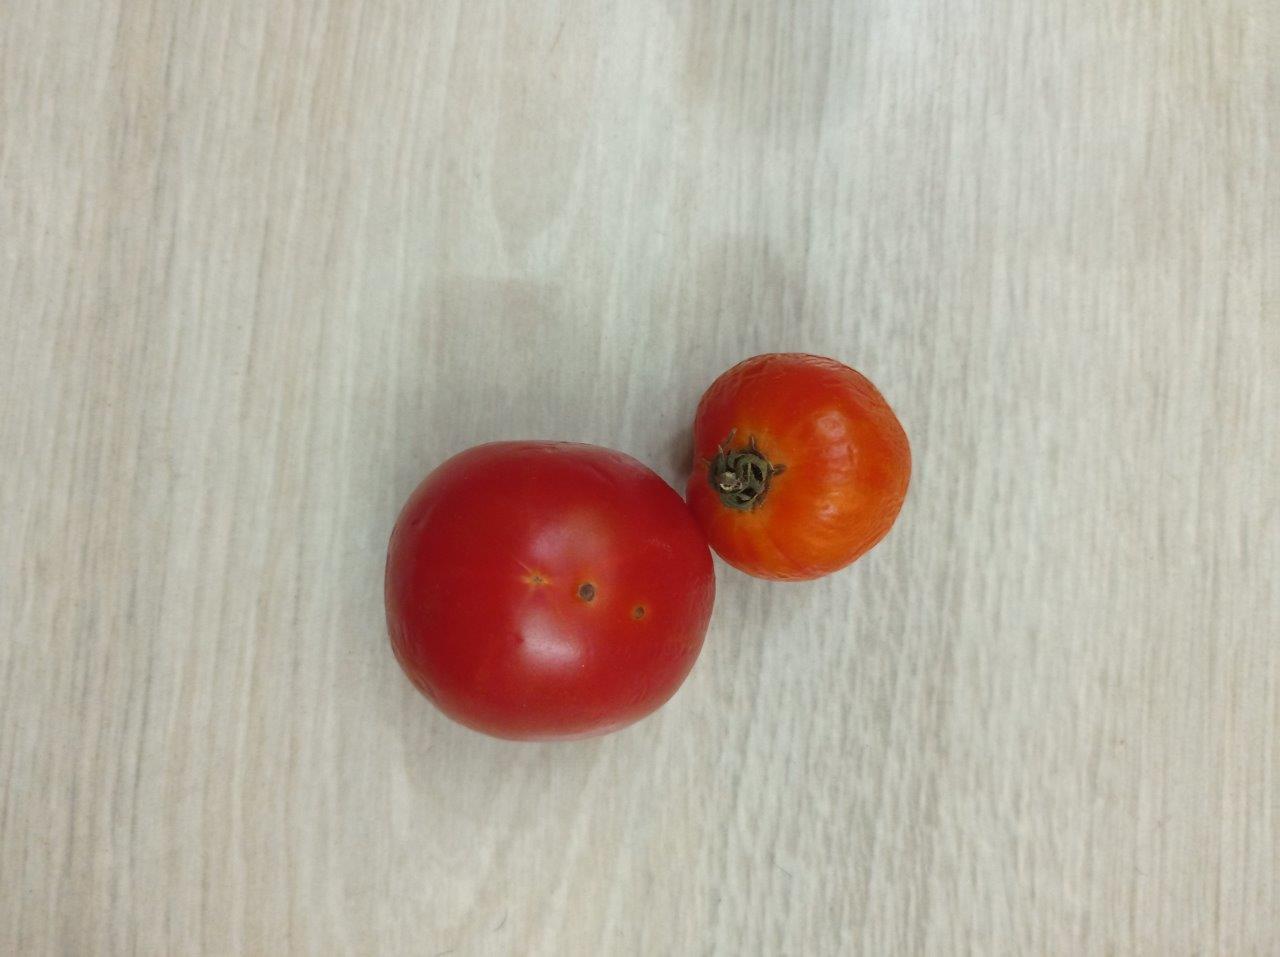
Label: Fresh